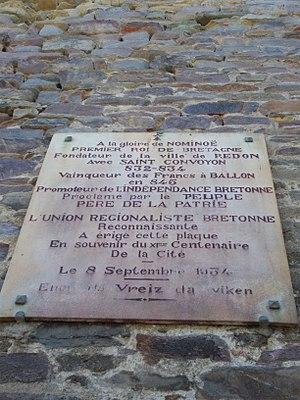
Remparts de Redon (Ille-et-Vilaine, France)
Union régionaliste bretonne est le premier parti régionaliste breton, créé en 1898, de tendance conservatrice.